Griffin Park Historic District

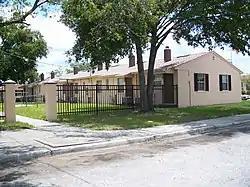
Building in the district

The Griffin Park Historic District is a U.S. historic district (designated as such on July 18, 1996) located in Orlando, Florida. The district is bounded by Avondale and South Division Avenues, Carter Street, and I-4. It contains 26 historic buildings.